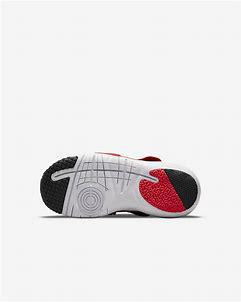
Brand: Nike
Model: Flex Advance